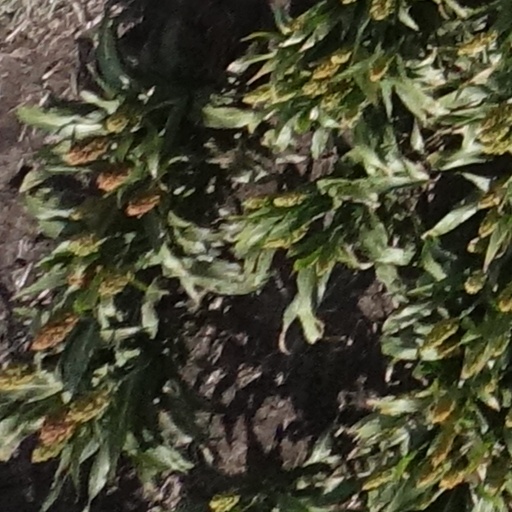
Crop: sorghum